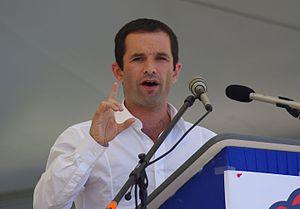
Benoît Hamon à La Fête de la Rose du PS 44, à Préfailles le 15 septembre 2009
En France, le ministre de l'Éducation nationale prépare et met en œuvre la politique du Gouvernement relative à l'accès de chacun aux savoirs et au développement de l'enseignement primaire et secondaire.
Benoît Hamon, né le 26 juin 1967 à Saint-Renan, est un homme politique français.